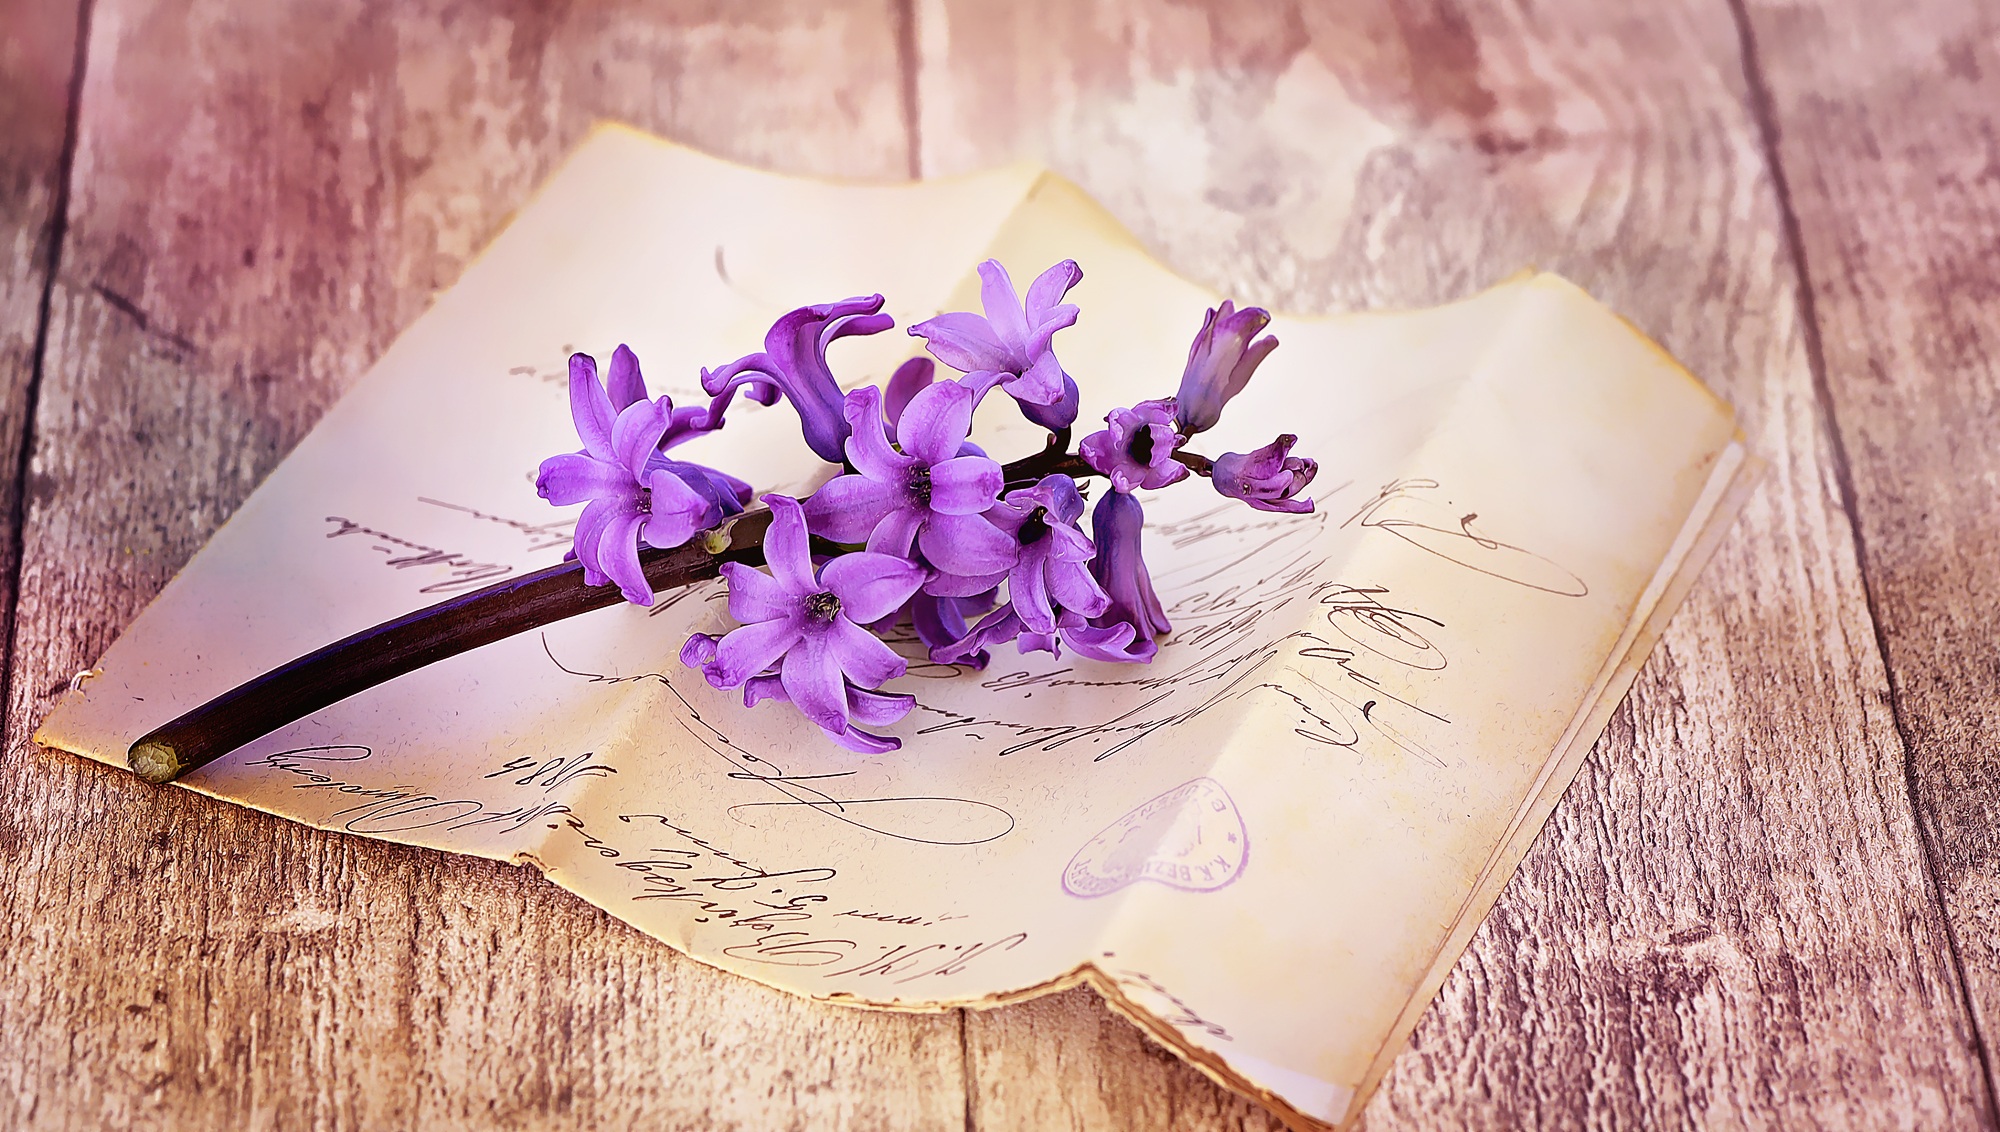
plant, wood, photography, vintage, antique, flower, purple, petal, old, spring, pink, close, flora, font, violet, handwriting, letters, organ, fragrant, hyacinth, spring flower, flower bouquet, fragrant flower